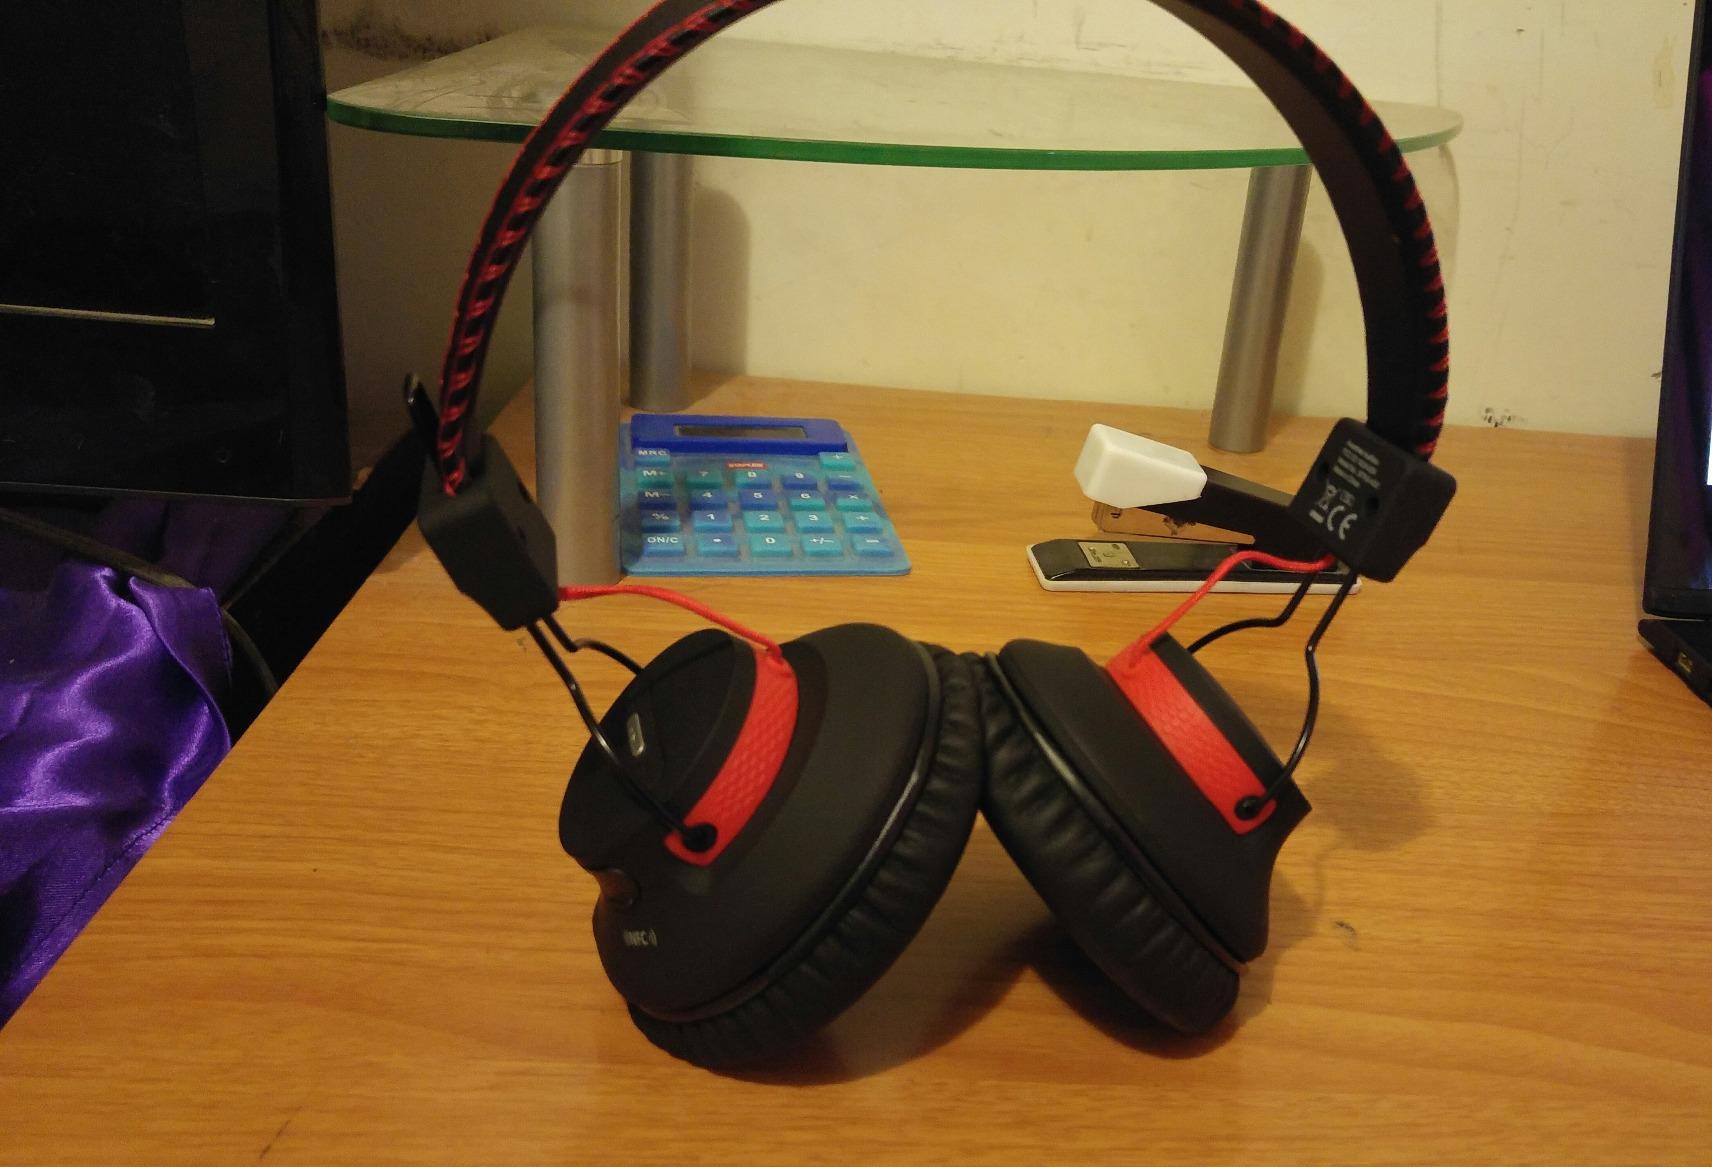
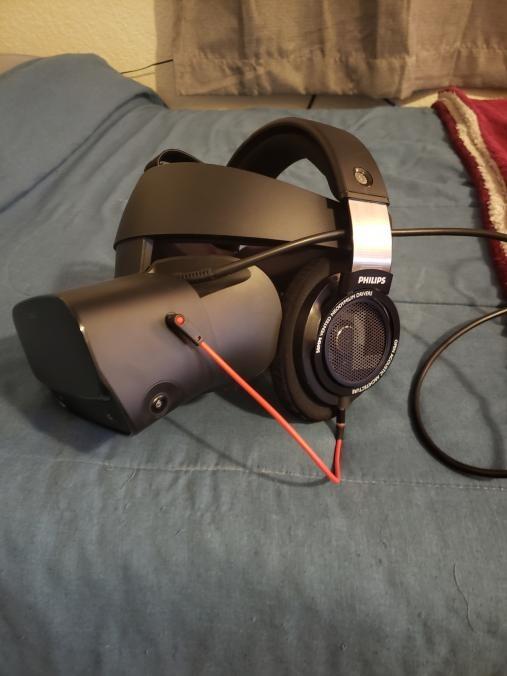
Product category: headphones
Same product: no